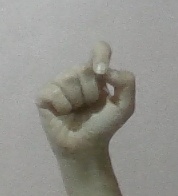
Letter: fa